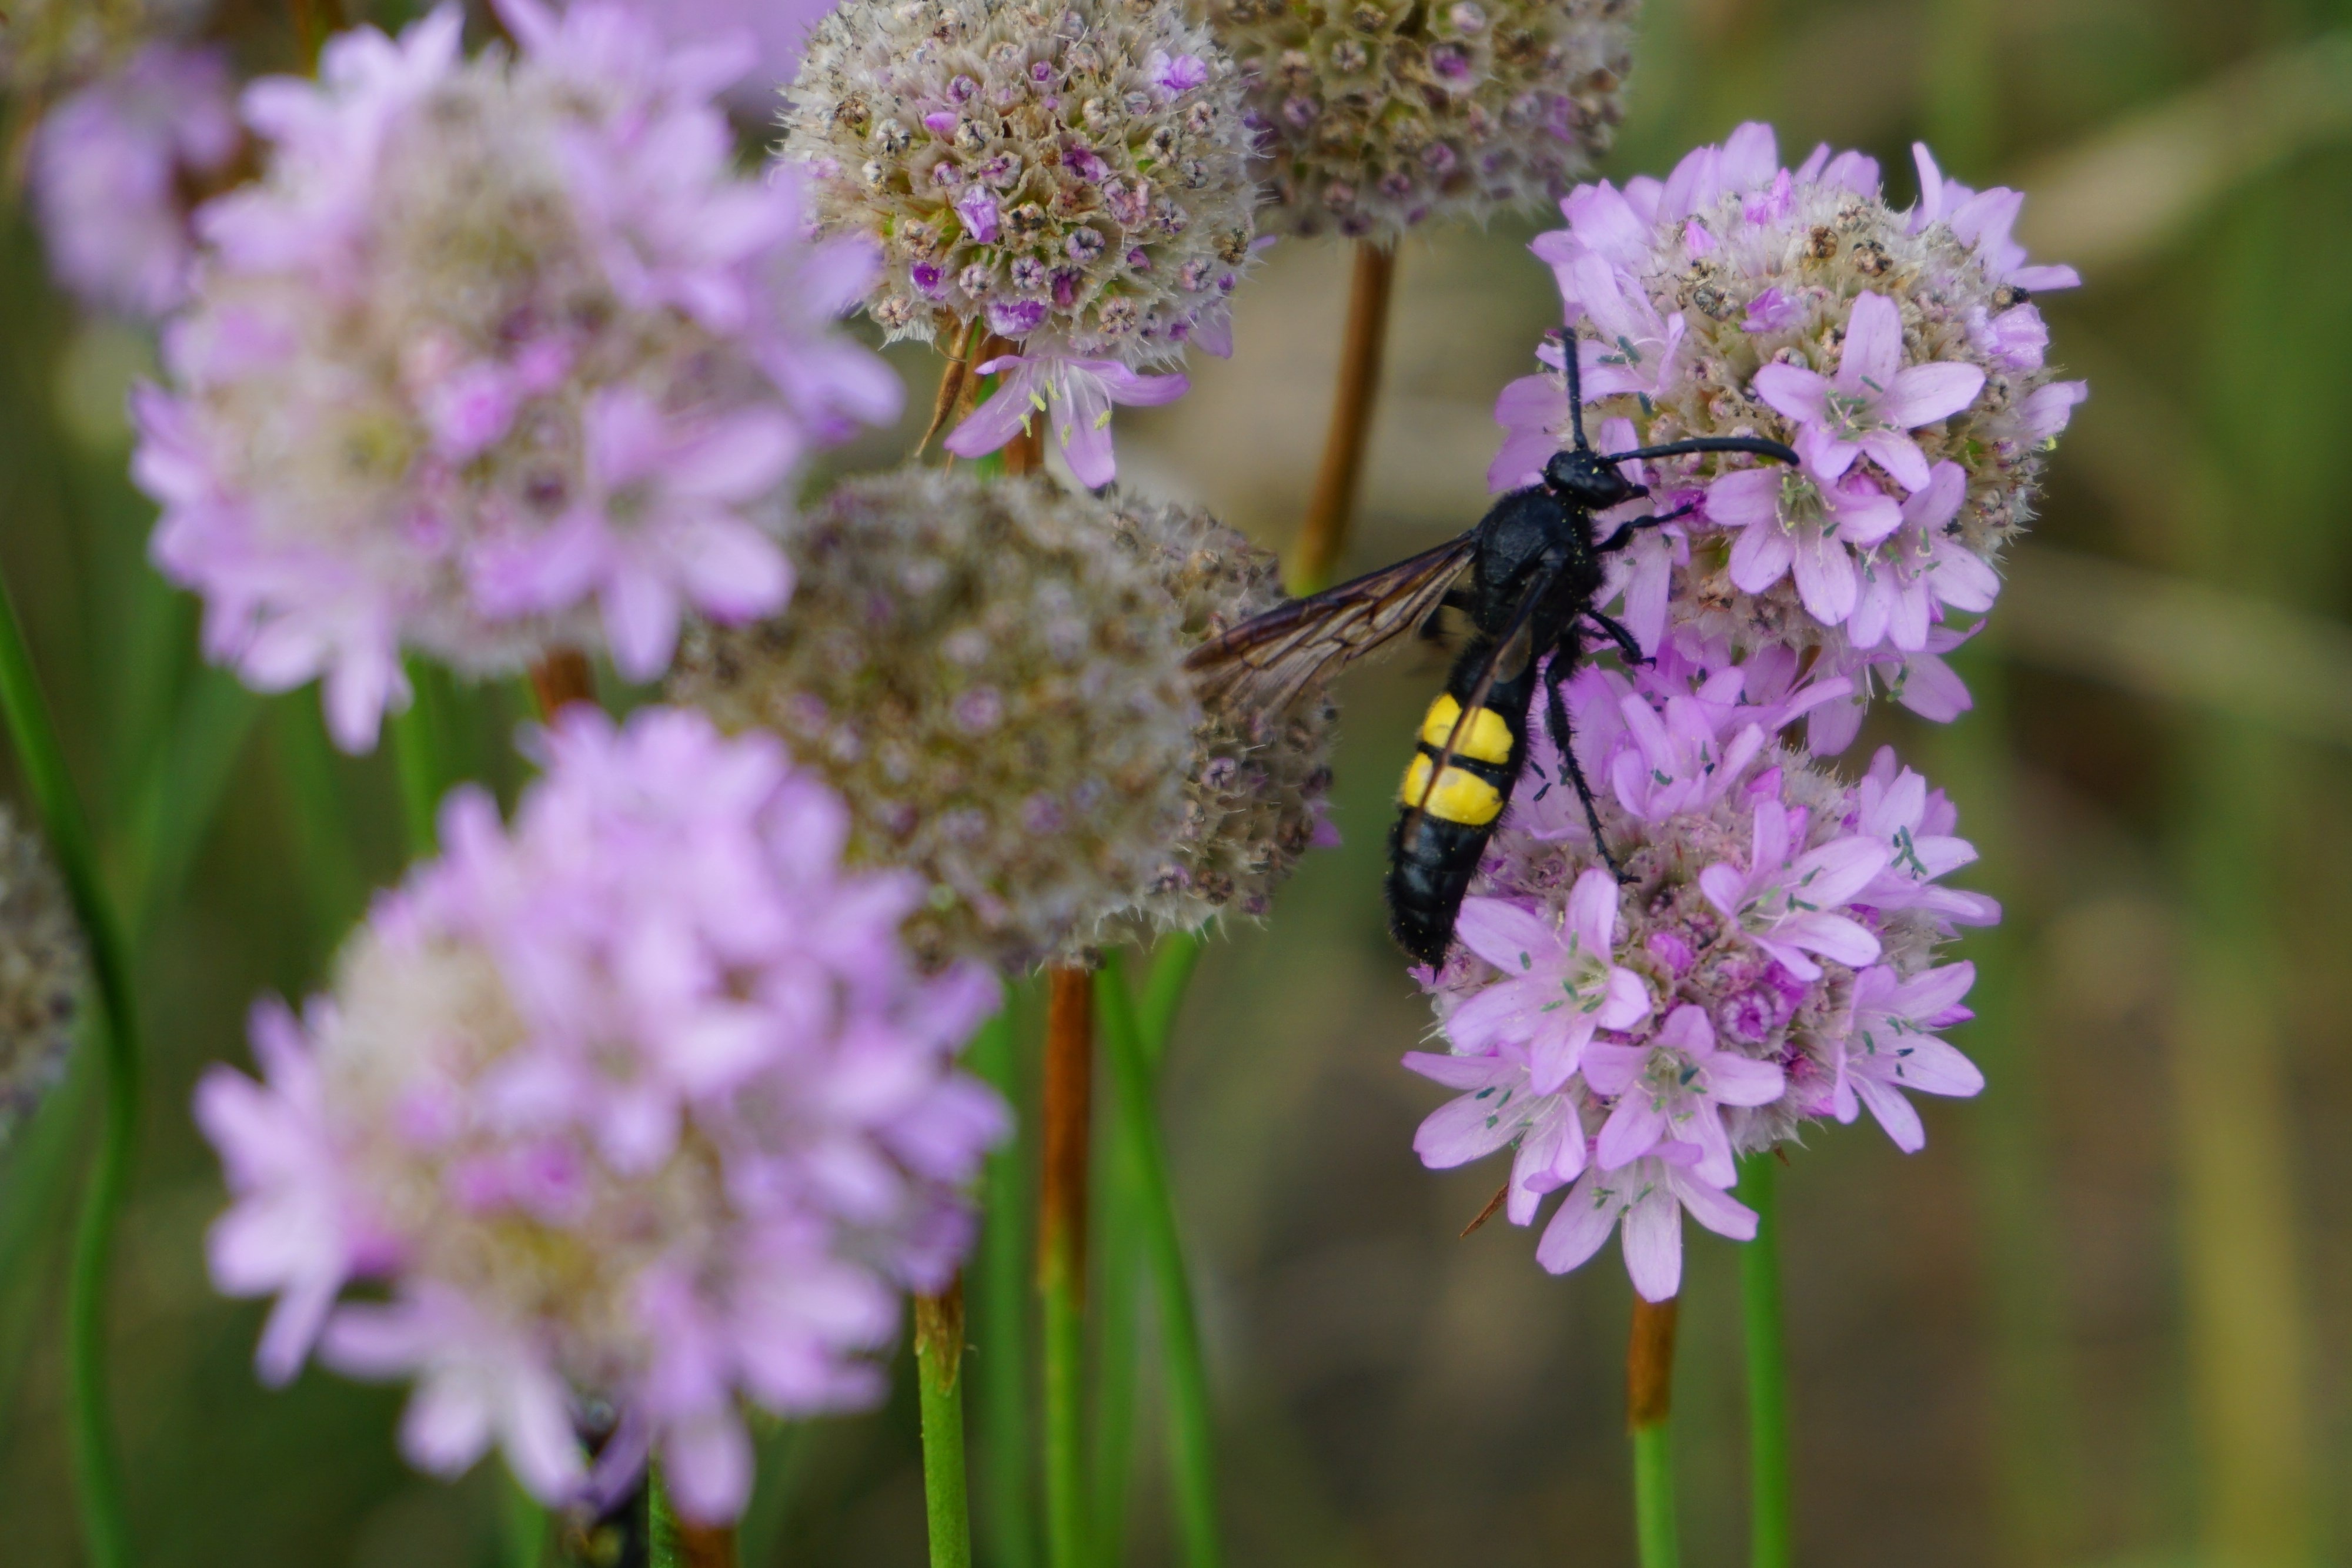
nature, blossom, plant, meadow, flower, insect, botany, butterfly, close, flora, fauna, invertebrate, wildflower, bee, wasp, nectar, macro photography, flowering plant, honey bee, pollinator, dagger wasp, land plant, membrane winged insect, moths and butterflies